Venues of the 2016 Winter Youth Olympics

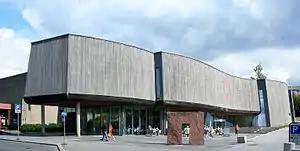
Lillehammer Art Museum is one of the cultural venues

Stampesletta, a multi-sports complex next to Kristins Hall, will host the opening and closing ceremonies. The medal ceremonies will take place in the town plaza. There are five designated cultural venues in Lillehammer: Kulturhuset Banken, Lillehammer Art Museum, Lillehammer University College, Maihaugen and the Nansen Academy. The Main Media Centre will be located at Mesna Upper Secondary School, which is adjacent to Stampesletta.